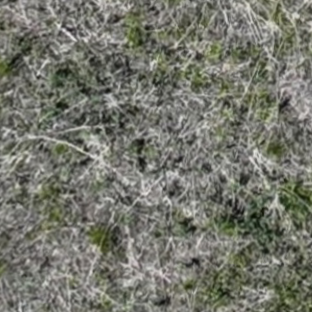
Month: may